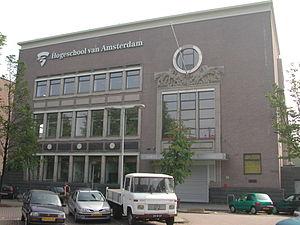
Amstel est une marque de bière appartenant au groupe Heineken, brassée à l'origine par la brasserie homonyme qui se trouvait dans le Mauritskade à Amsterdam, fermée en 1980. Elle est actuellement brassée dans diverses brasseries du groupe Heineken.